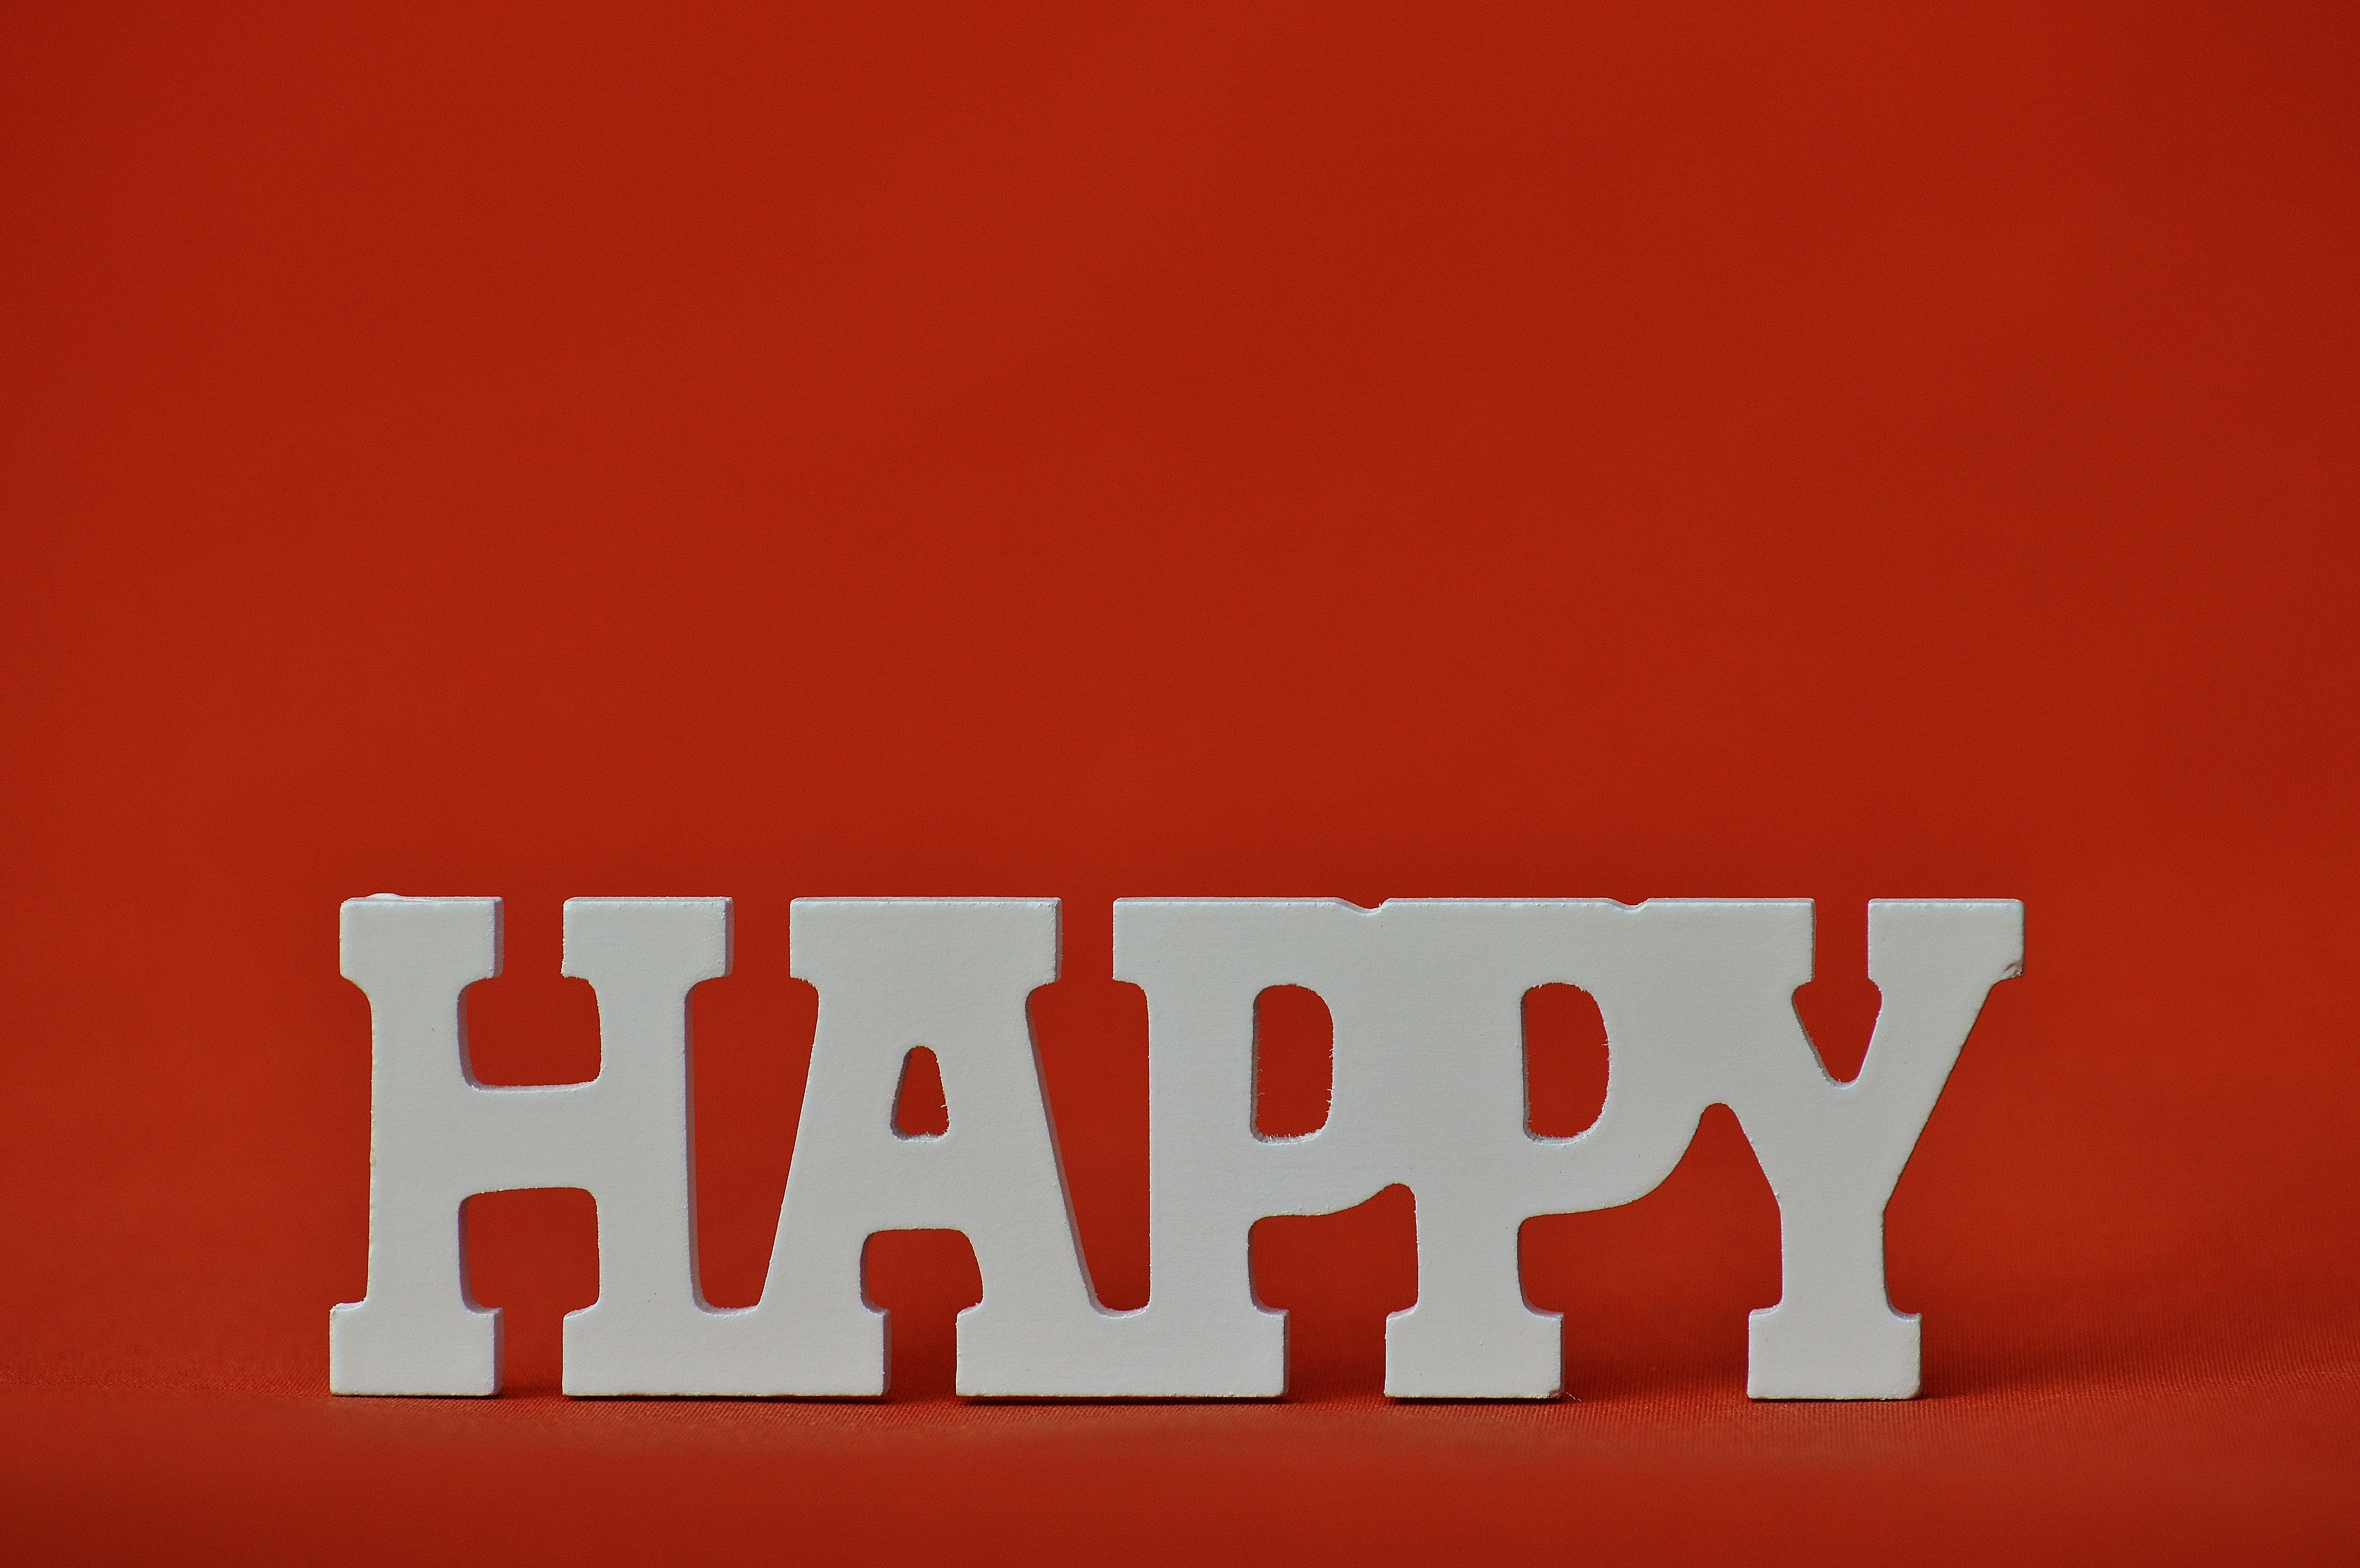
number, cute, sign, love, red, yellow, signage, smile, laugh, start, brand, cheerful, font, illustration, happy, happiness, logo, courage, text, funny, joy, day, shape, emotion, positive, beginning, good mood, valentine's day, emoticon, keep smiling, joy of life, laughing face, life is beautiful, pep talk, frohnatur